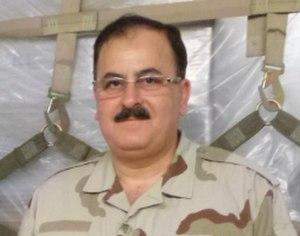
La guerre civile syrienne — ou révolution syrienne — est un conflit armé en cours depuis 2011 en Syrie. Elle débute dans le contexte du Printemps arabe par des manifestations majoritairement pacifiques en faveur de la démocratie contre le régime baasiste dirigé par le président Bachar el-Assad. Réprimé brutalement par le régime, le mouvement de contestation se transforme peu à peu en une rébellion armée.
Selim Idriss est un brigadier général syrien, né vers 1957. Il fut le chef d'état-major du Conseil militaire suprême de l'Armée syrienne libre du 15 décembre 2012 au 16 février 2014, date à laquelle il fut limogé. Il devient en 2019 le ministre de la Défense du Gouvernement intérimaire syrien et le commandant en chef de l'Armée nationale syrienne